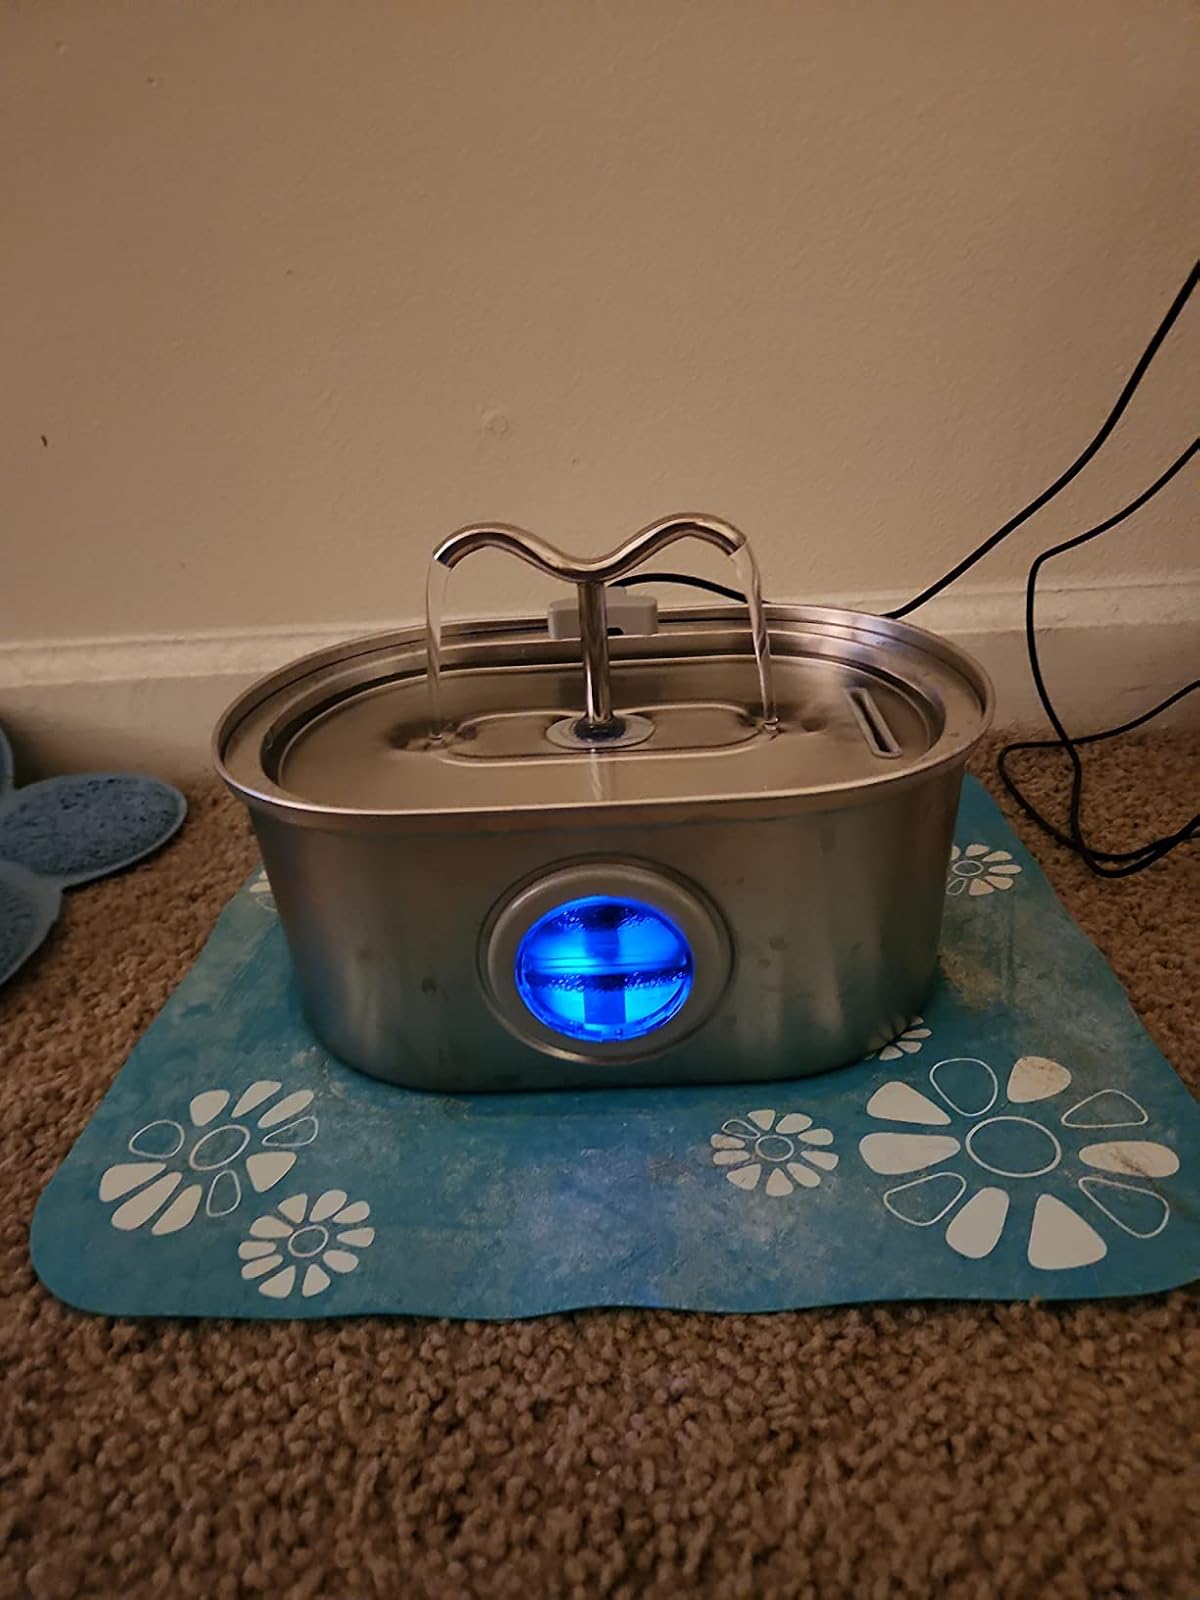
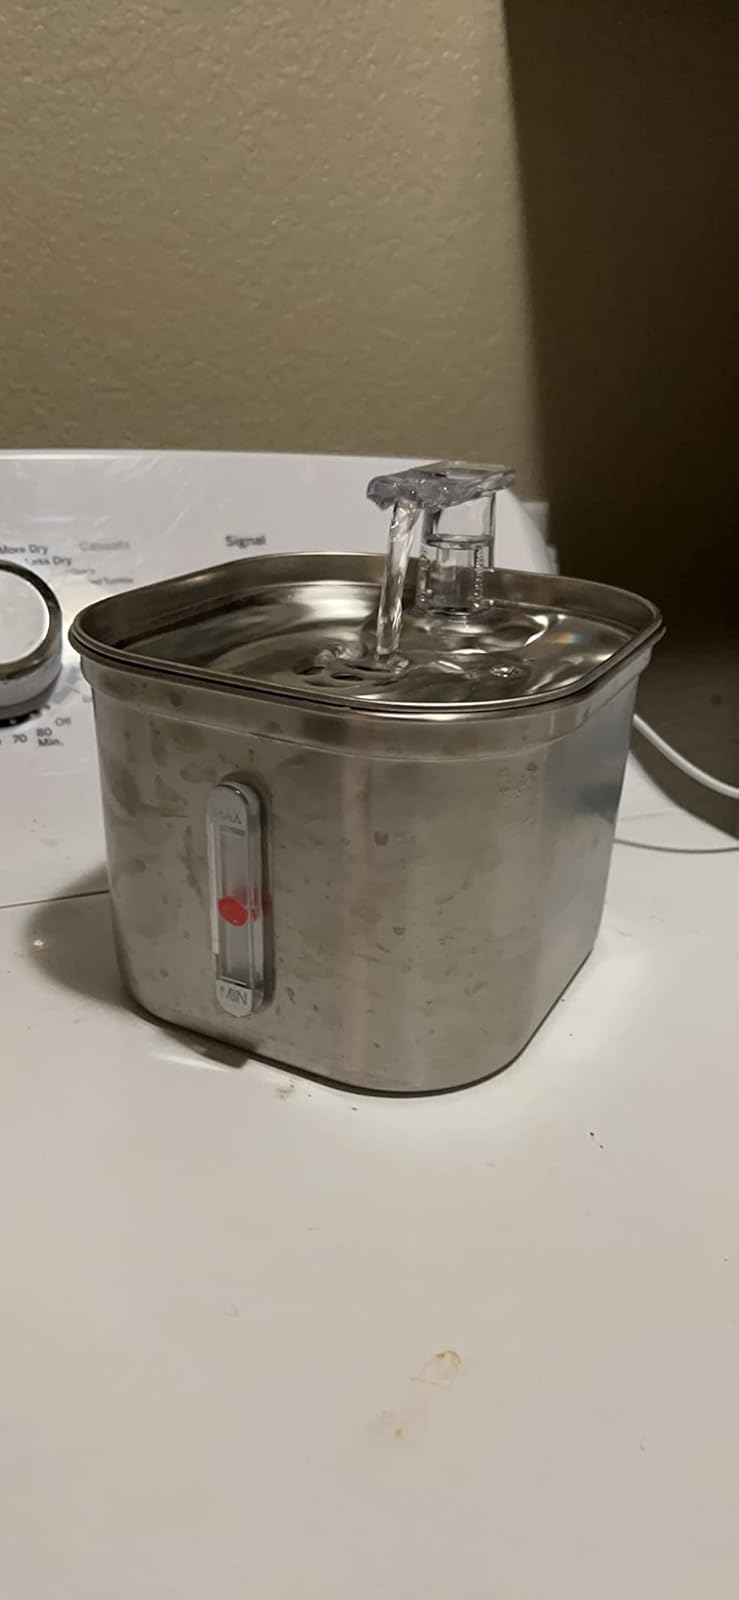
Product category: items_bowl
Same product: no